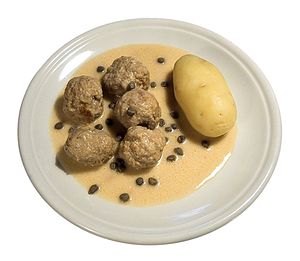
Königsberger Klopse
Königsberger Klopse
Königsberger Klopse, også kaldt Soßklopse eller Kochklopse, er en østpreussisk specialitet med kogte kødboller i hvid sovs med kapers.